Economy of Palakkad

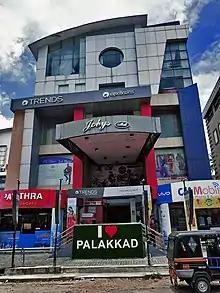
Joby's Mall, first mall in Palakkad

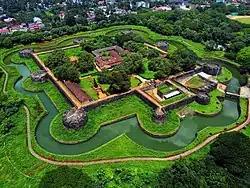
An aerial view of Palakkad Fort

Palakkad is a green city, and tourism is one of the major activities in the city. Palakkad Fort, situated in the heart of the city, is the major tourist destination in the district. Malampuzha Dam, the second largest dam and reservoir in the state of Kerala, is located nearly 14 km from the city, and is another destination. Kalpathy is another destination famous for traditional houses in lanes, which is the first heritage village in the state. Palakkad has a bright future in the field of tourism in the coming years.